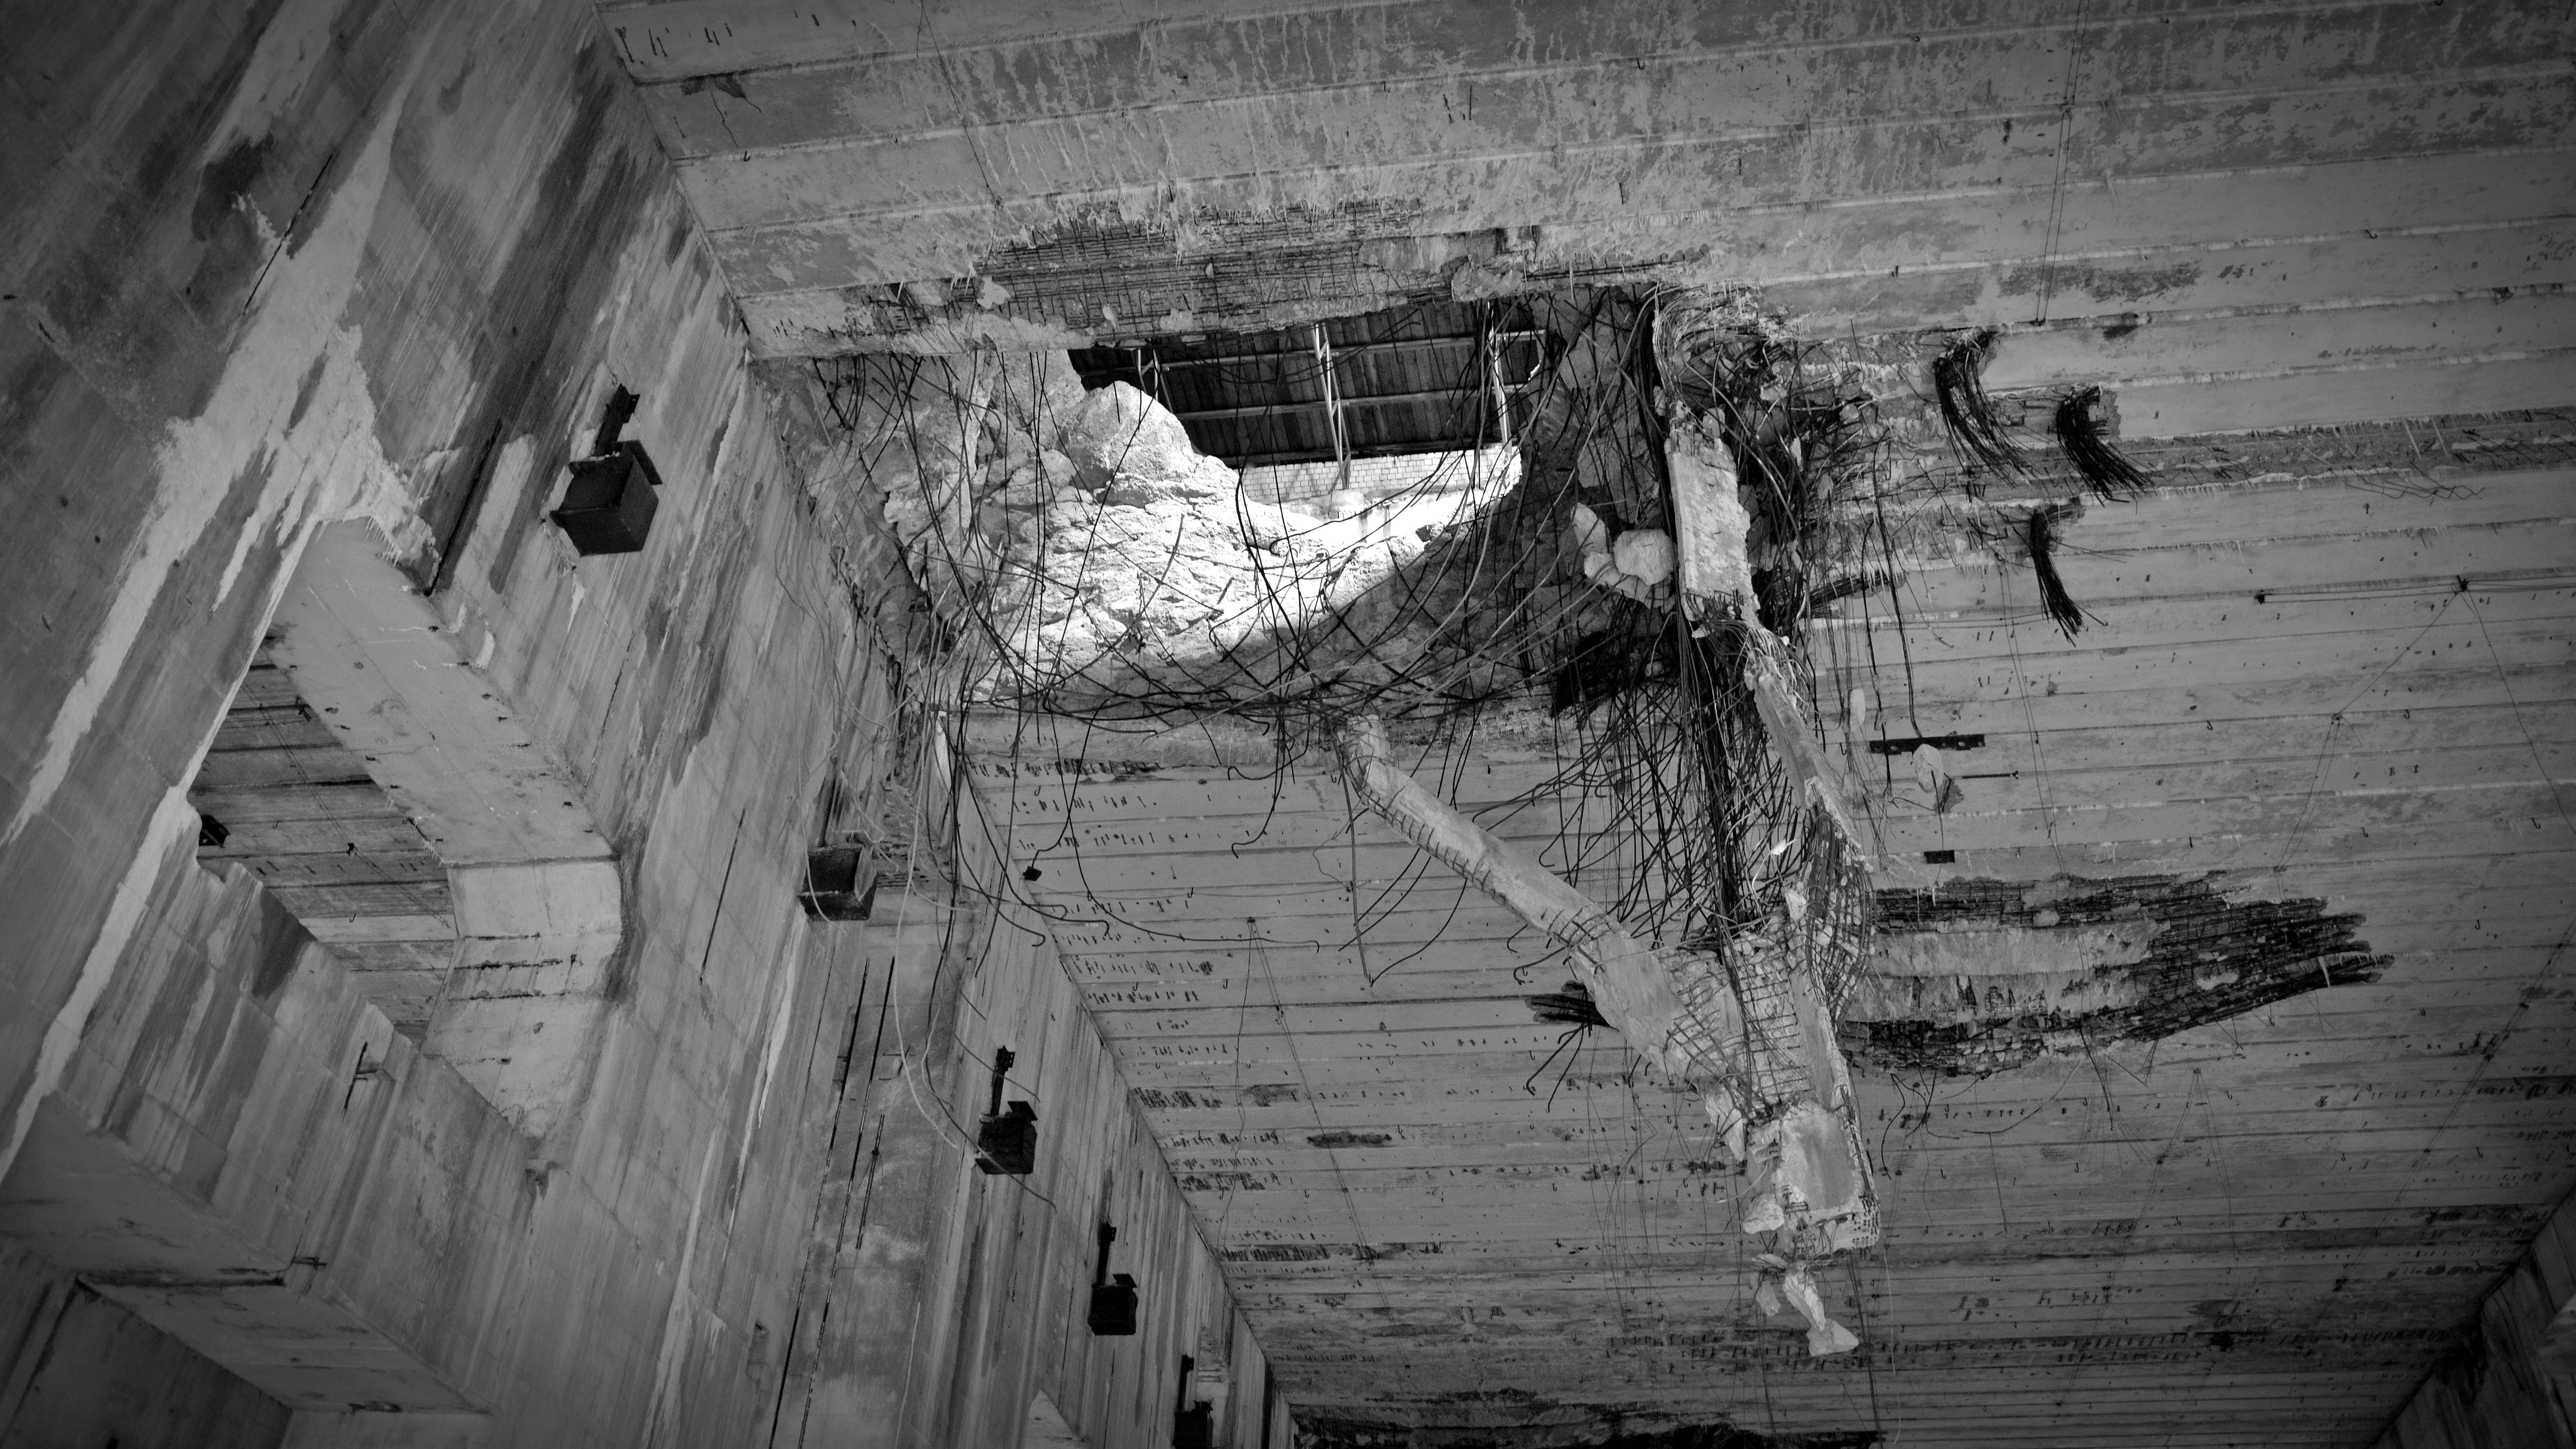
black and white, wood, white, photography, house, building, old, wall, darkness, decay, ruin, black, monochrome, concrete, destroyed, weathered, war, temple, photograph, image, bunker, lost places, bomb impact, bunker valentin, monochrome photography, ancient history